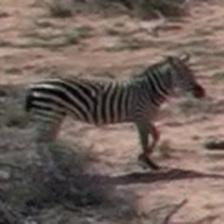
Pose orientation: right